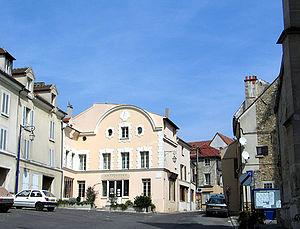
Cormeilles-en-parisis, le quartier de l'église. 2004 Jean-noël Lafargue
Cormeilles-en-Parisis est une commune française située dans le département du Val-d'Oise, en région Île-de-France.